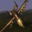
Label: airplane